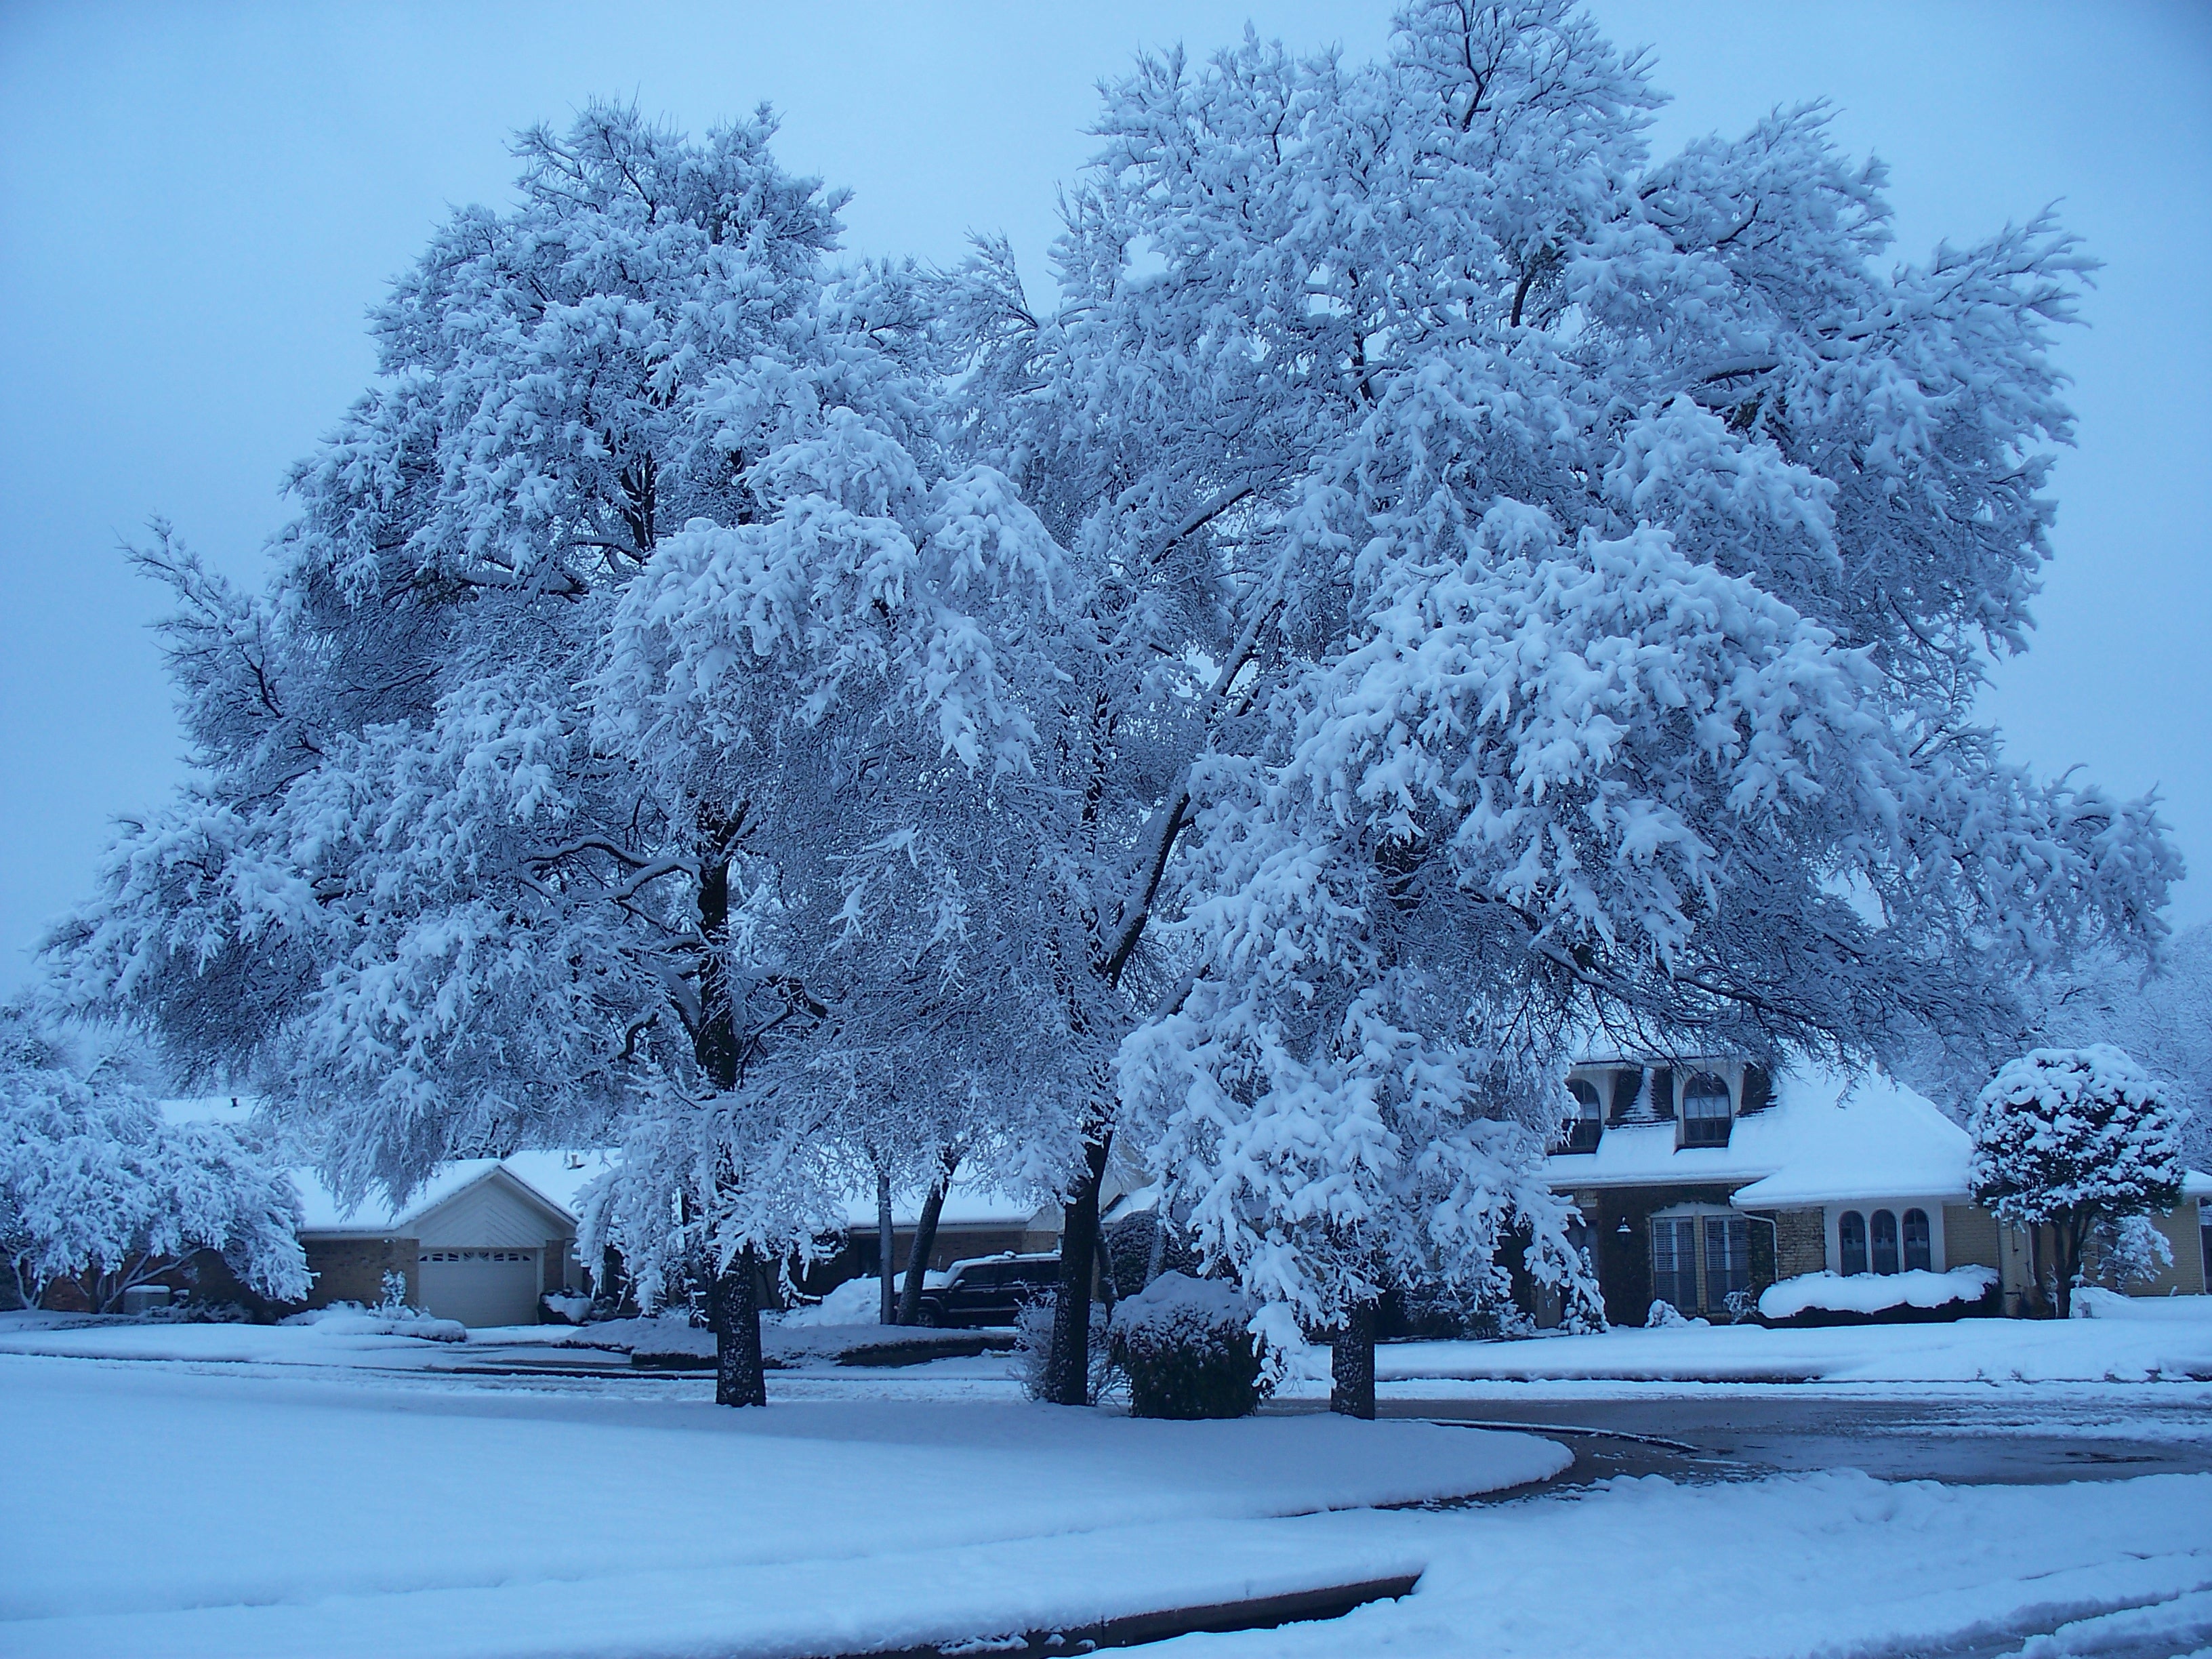
tree, branch, snow, winter, plant, frost, ice, weather, season, blizzard, freezing, woody plant